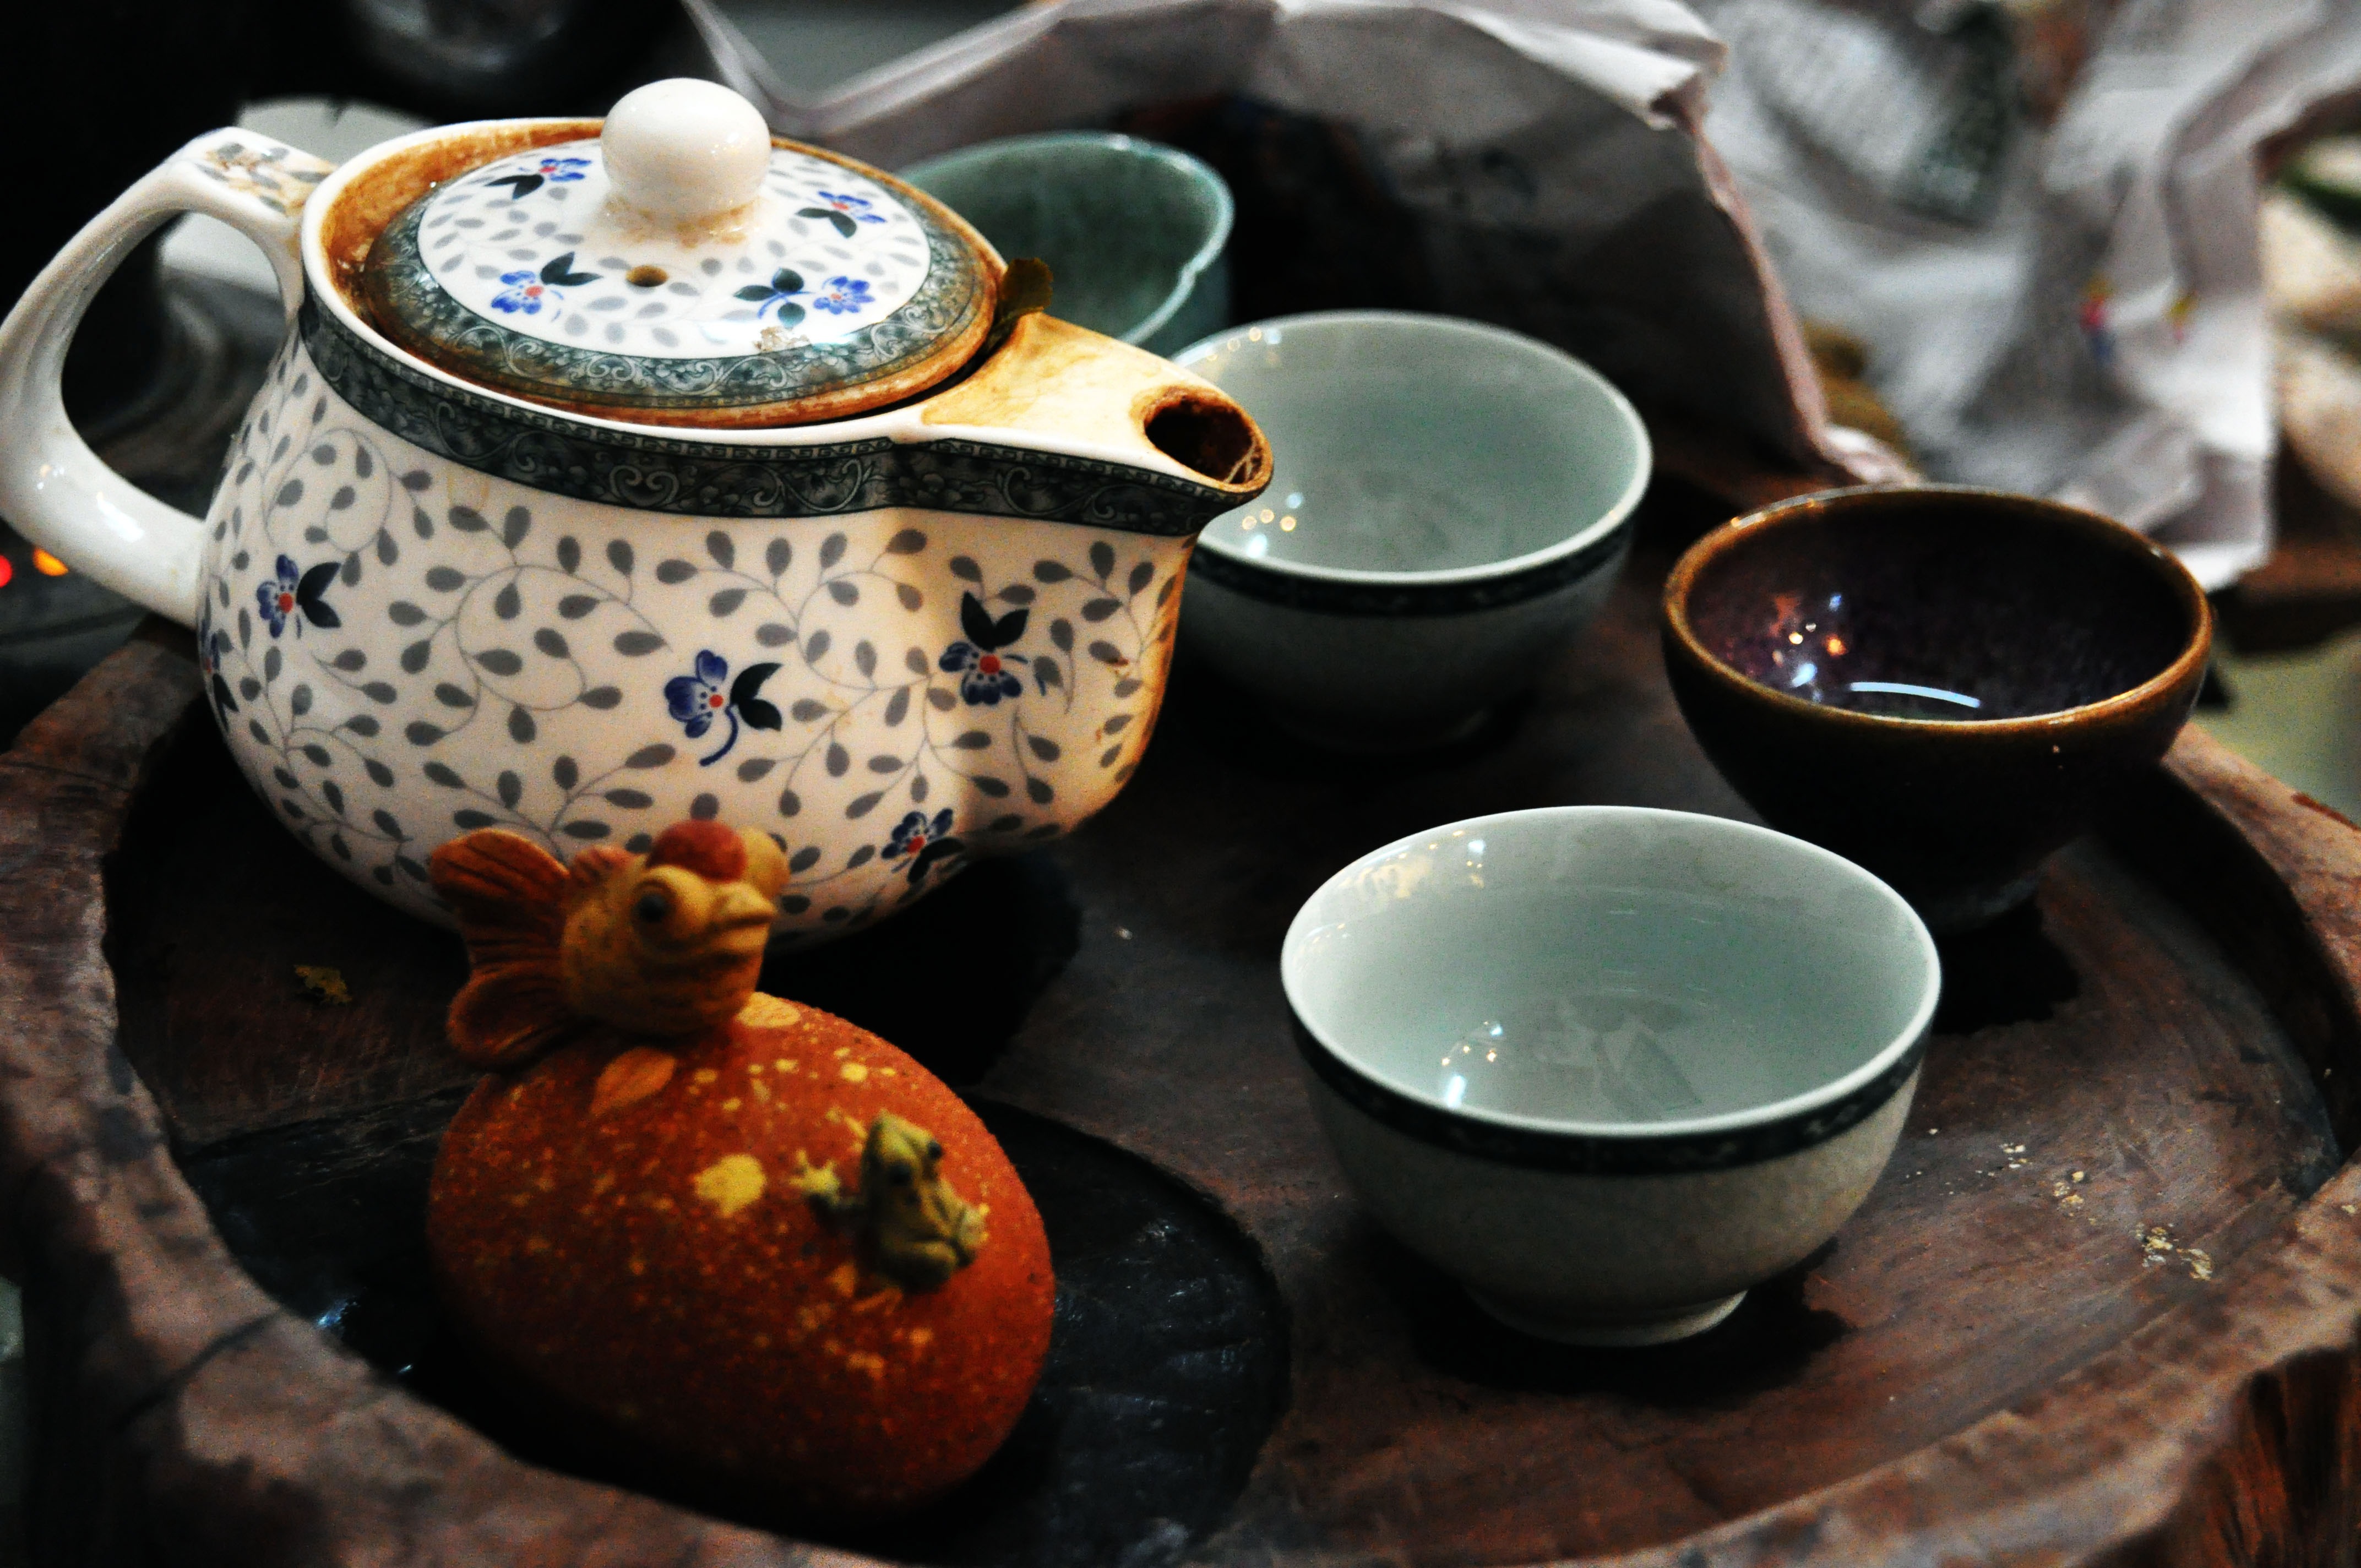
tea, dish, meal, food, ceramic, drink, nutrition, antioxidant, antioxidants, traditional, food culture